College admissions in the United States

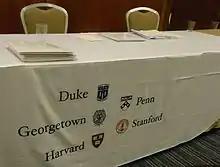
Elite and other universities send admissions officers to high schools and college fairs to encourage high school students to apply. While the chance of admission to highly selective colleges is typically under 10%, increased numbers of applications helps maintain and improve colleges' rankings.

Some high schools have one or more teachers experienced in offering counseling to college-bound students in their junior and senior years. Parents often meet with the school counselor during the process together with the student. Advisors recommend that students get to know their school counselor. The counselor usually works in conjunction with the guidance department which assists students in planning their high school academic path.